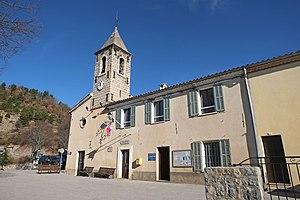
L'église et la mairie de Lieuche
Lieuche est une commune française située dans le département des Alpes-Maritimes, en région Provence-Alpes-Côte d'Azur.